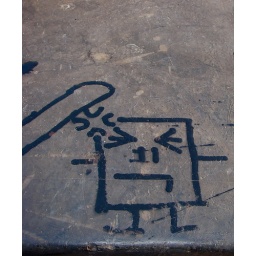
drawn on plastic with water by Calder and Andy